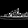
Label: Sneaker